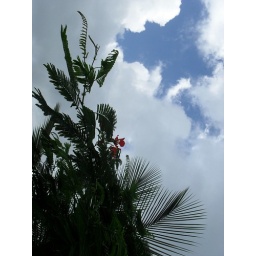
The form in the clouds looks like a flying squirl.